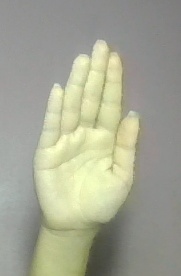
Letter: seen